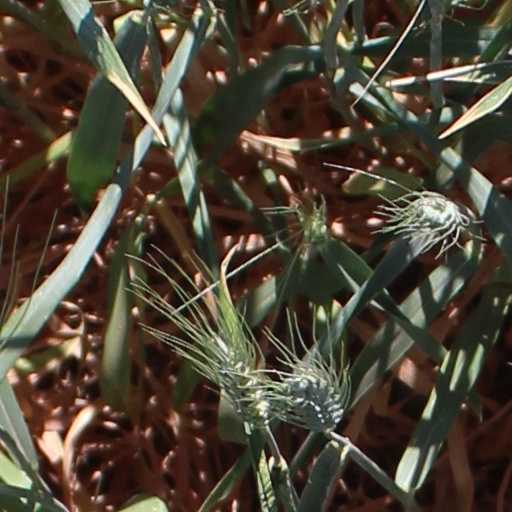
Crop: wheat